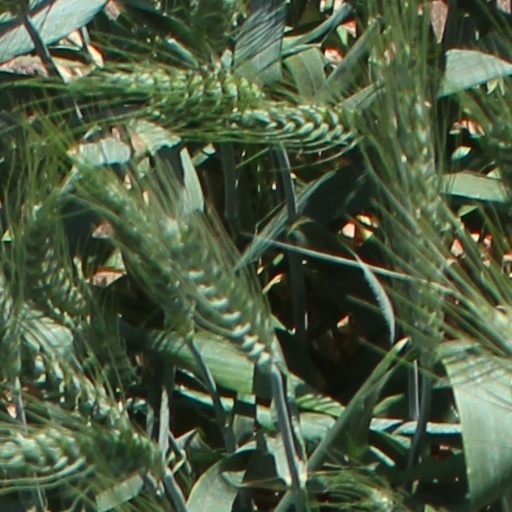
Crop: wheat